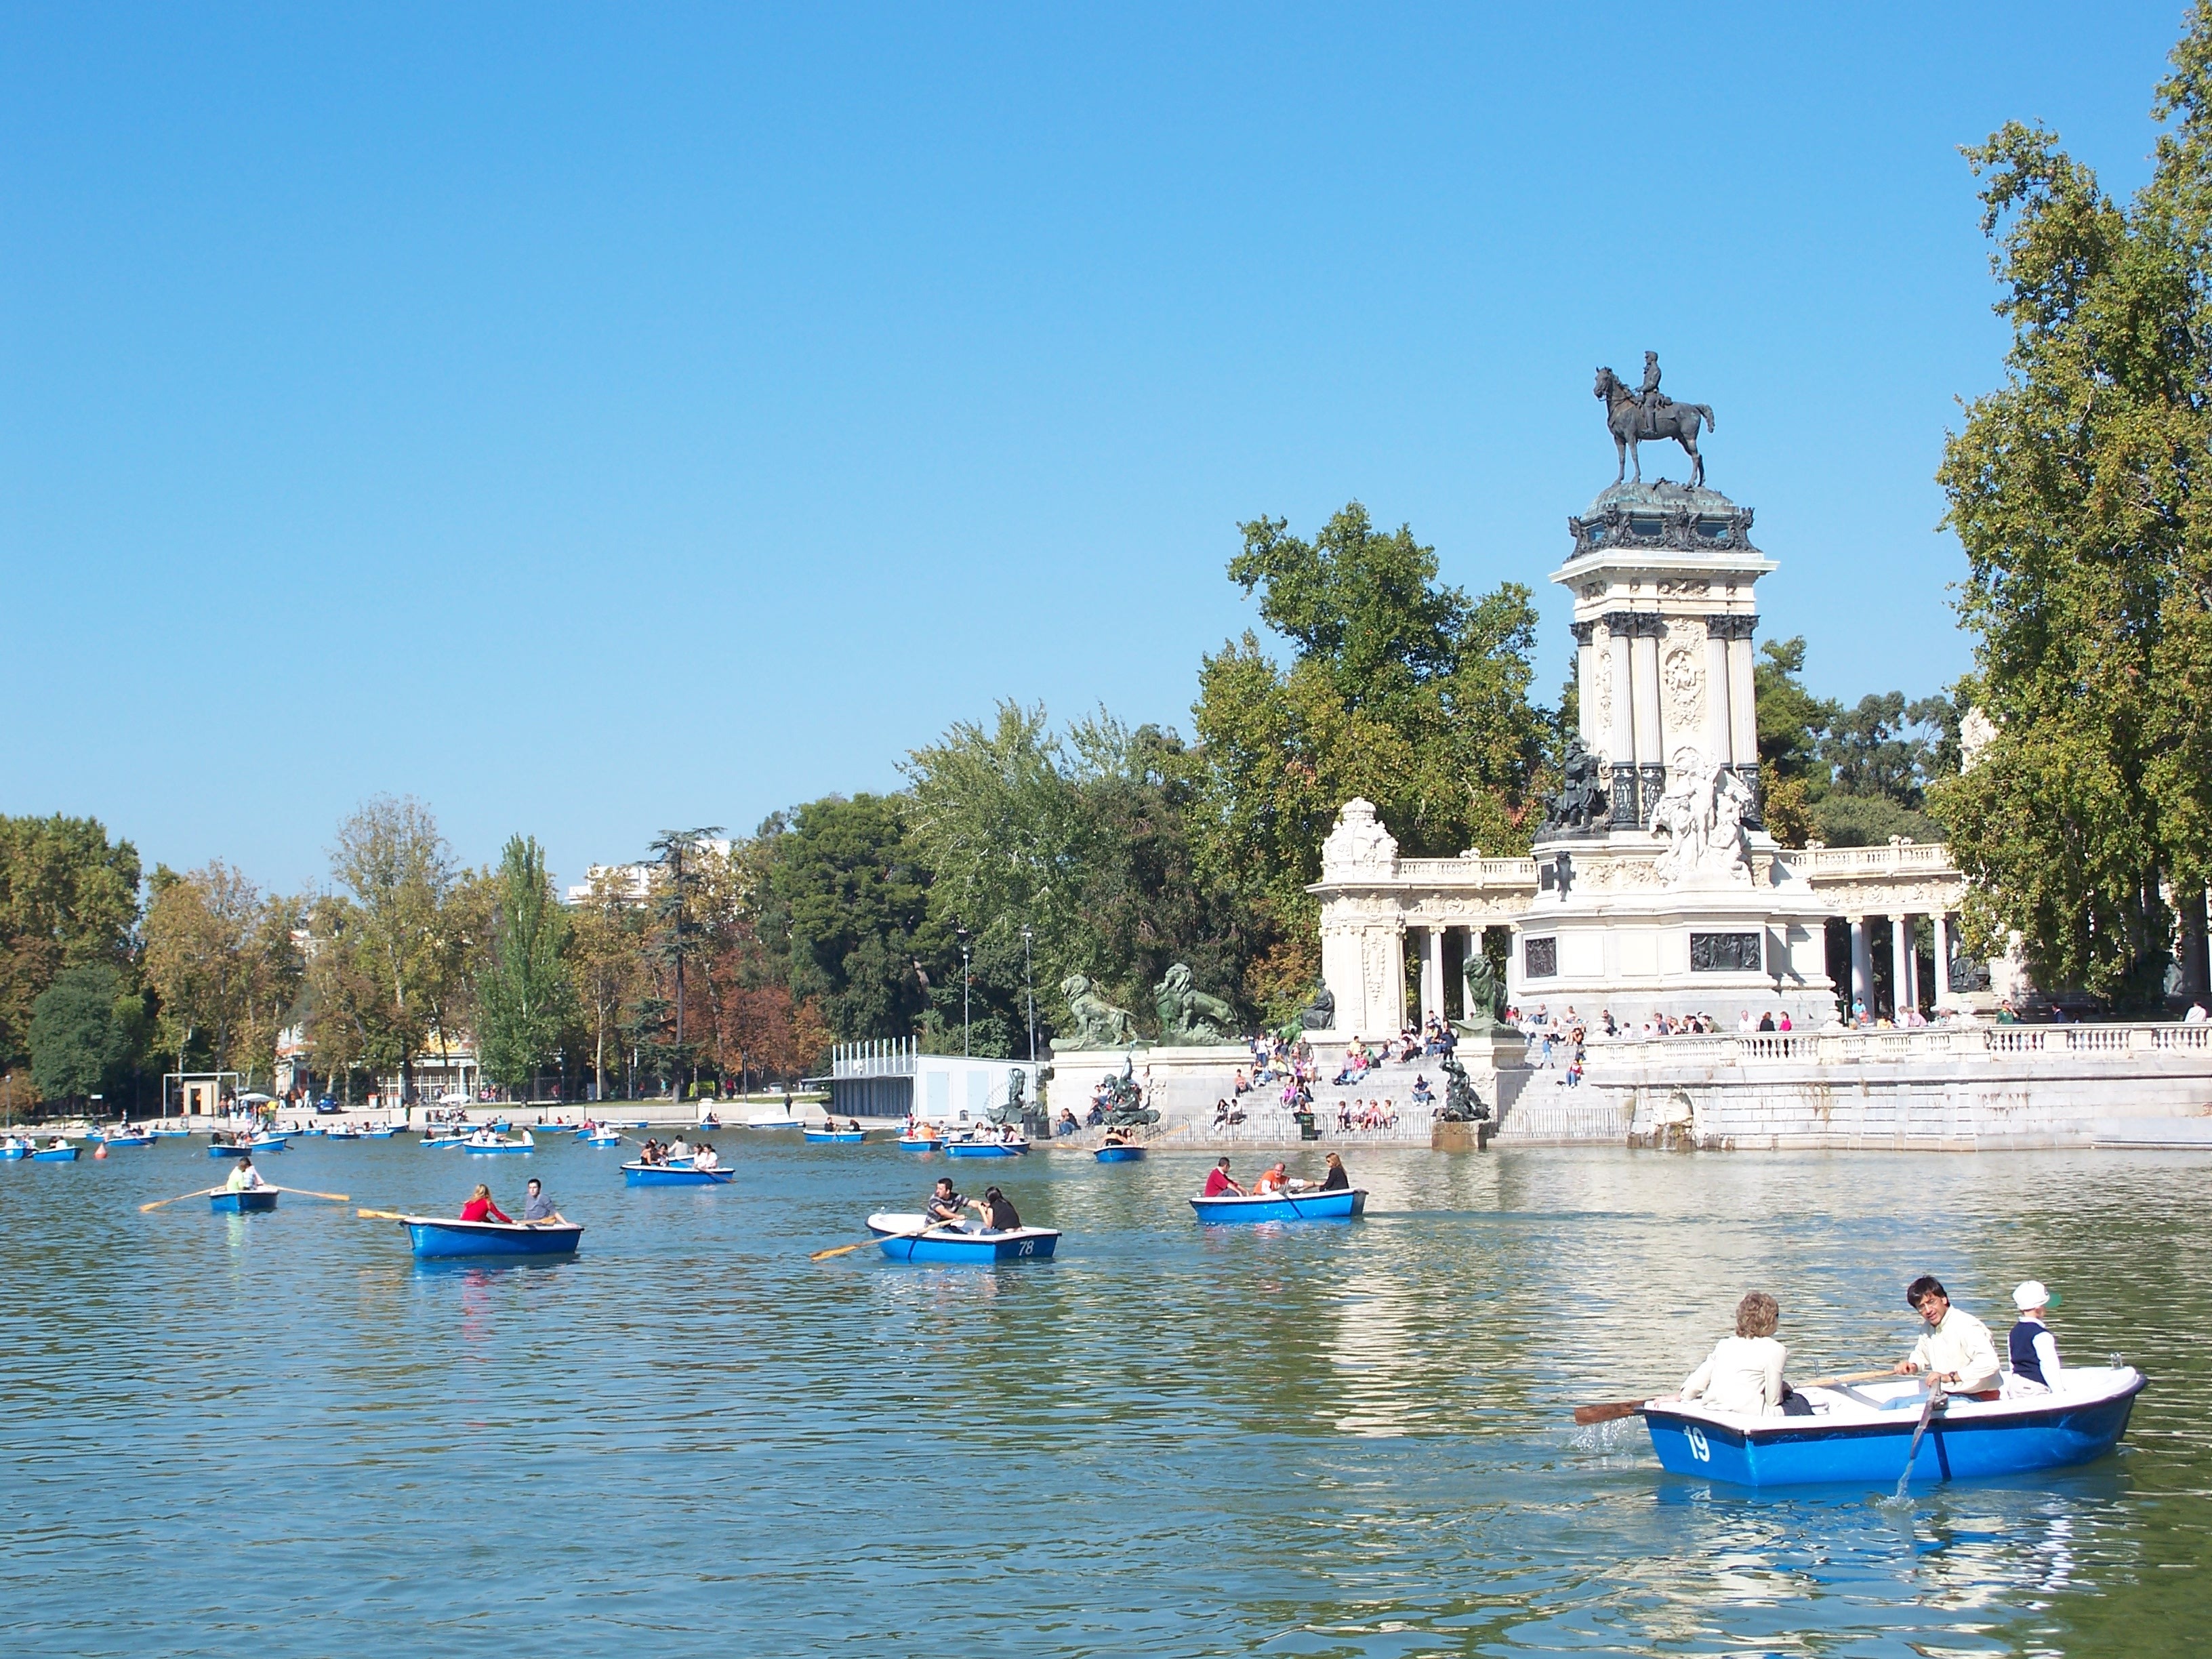
sea, water, boat, lake, stone, monument, vacation, paddle, vehicle, bay, tourism, sculpture, spain, boating, madrid, parks, paddle boats